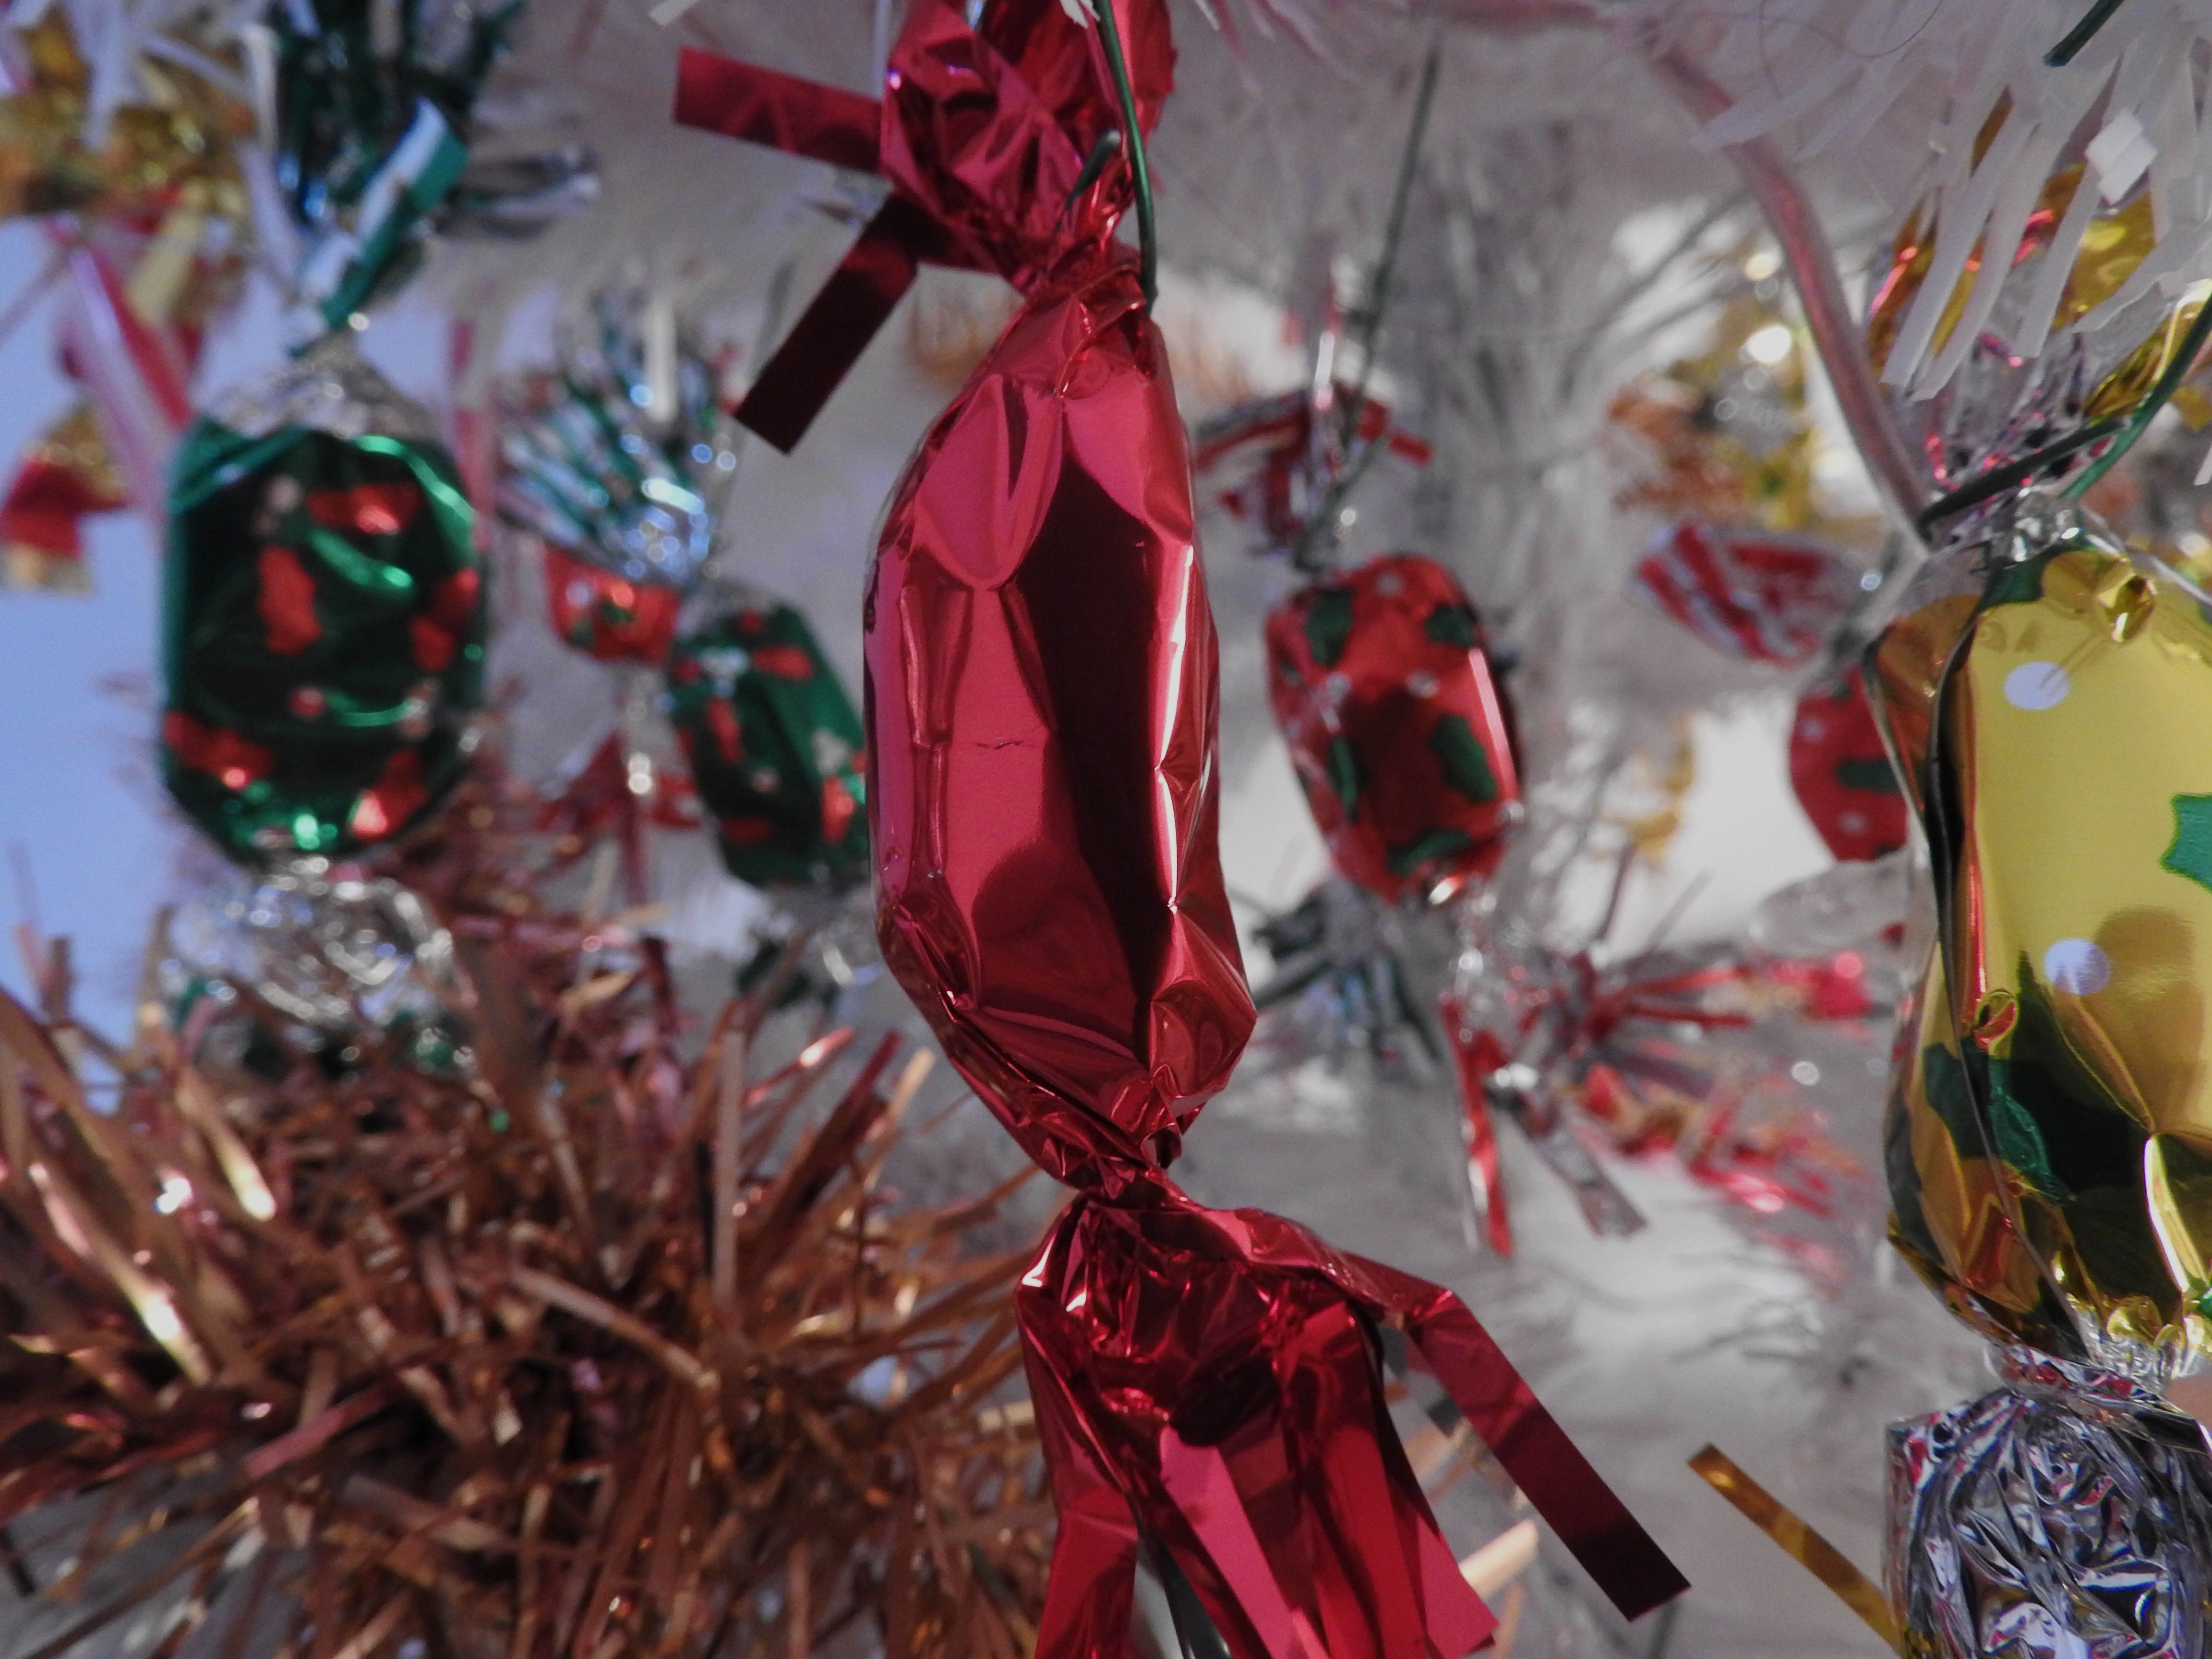
chocolate, gluttony, colors, christmas tree, party, red, christmas decoration, christmas ornament, carmine, Holiday ornament, christmas, party supply, ornament, ribbon, present, natural material, silver, party favor, gift wrapping